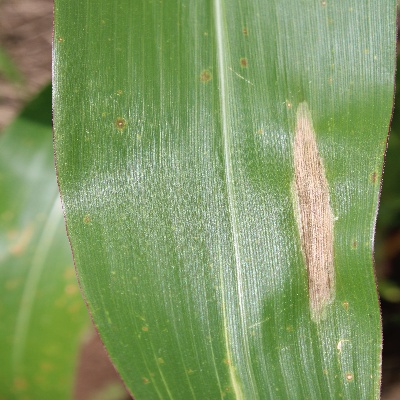
Crop: Maize
Condition: leaf blight